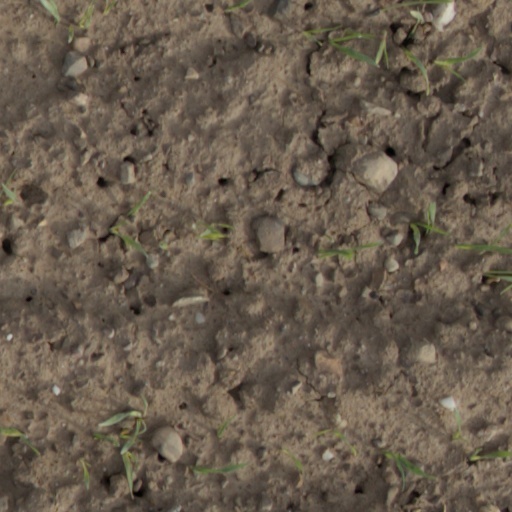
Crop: wheat